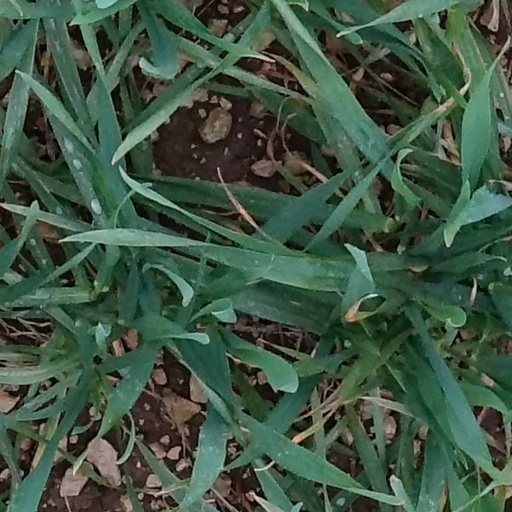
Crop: wheat